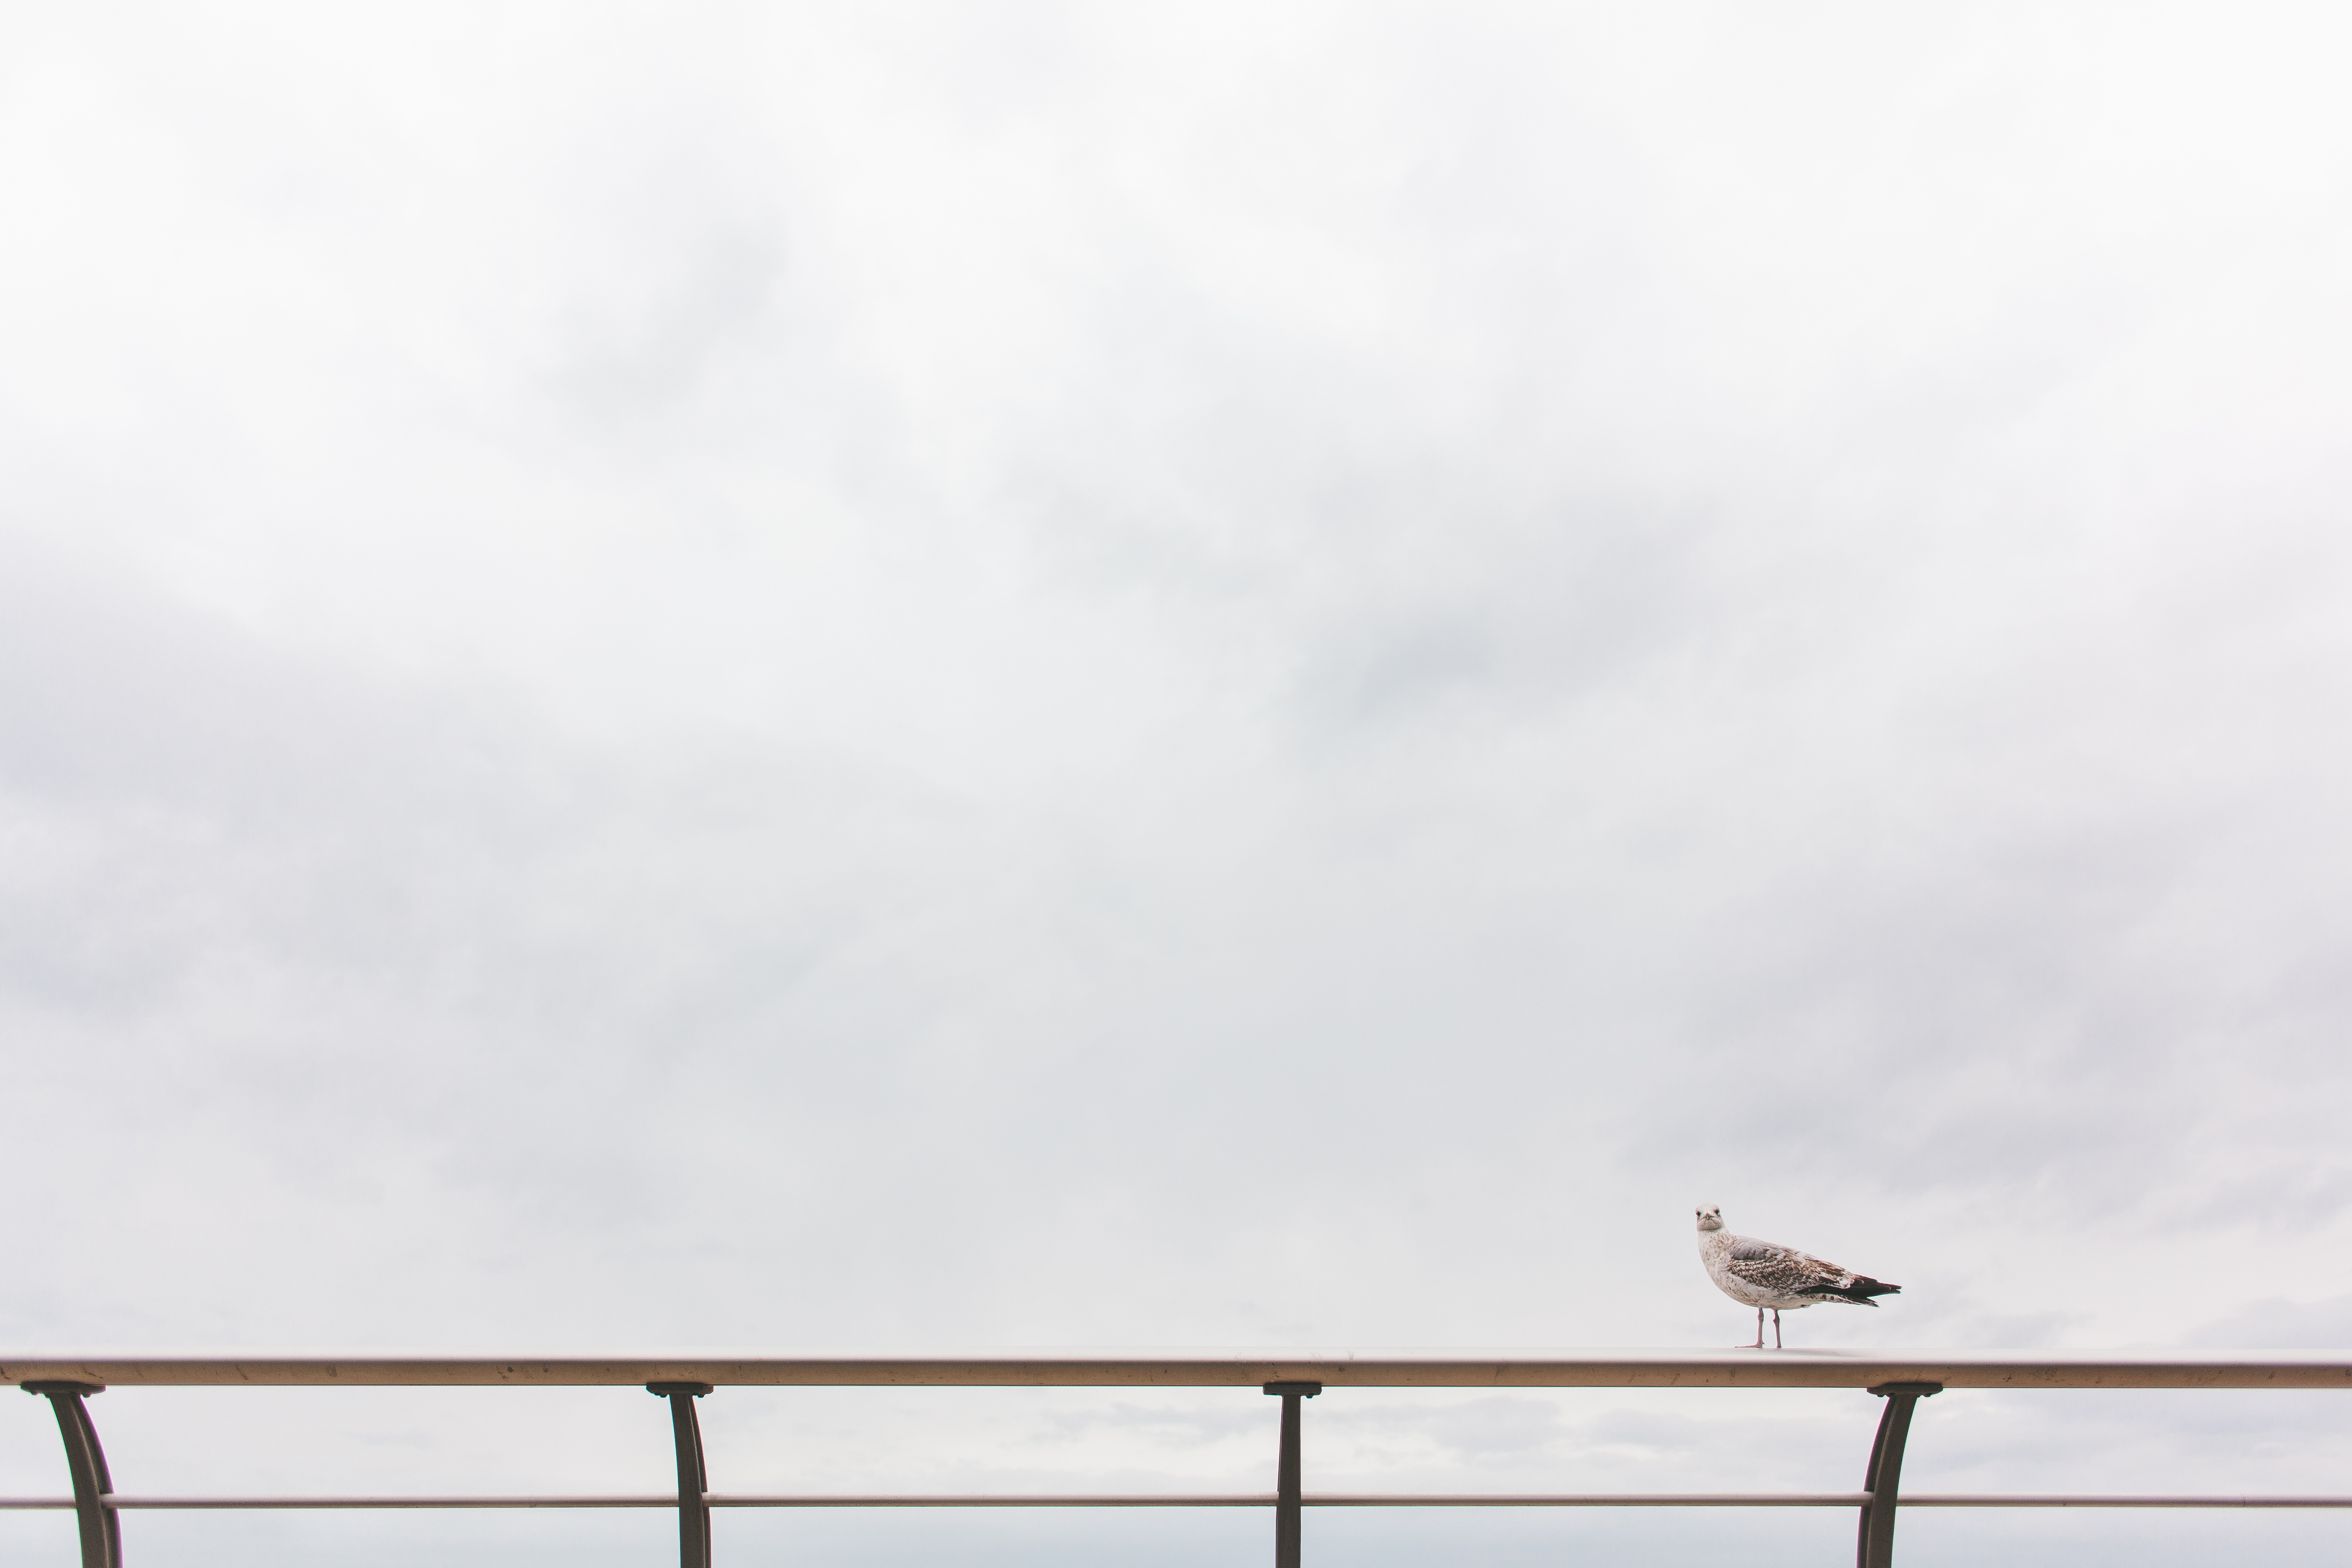
nature, bird, wing, cloud, sky, animal, seabird, seagull, wildlife, railing, sitting, fauna, perching bird